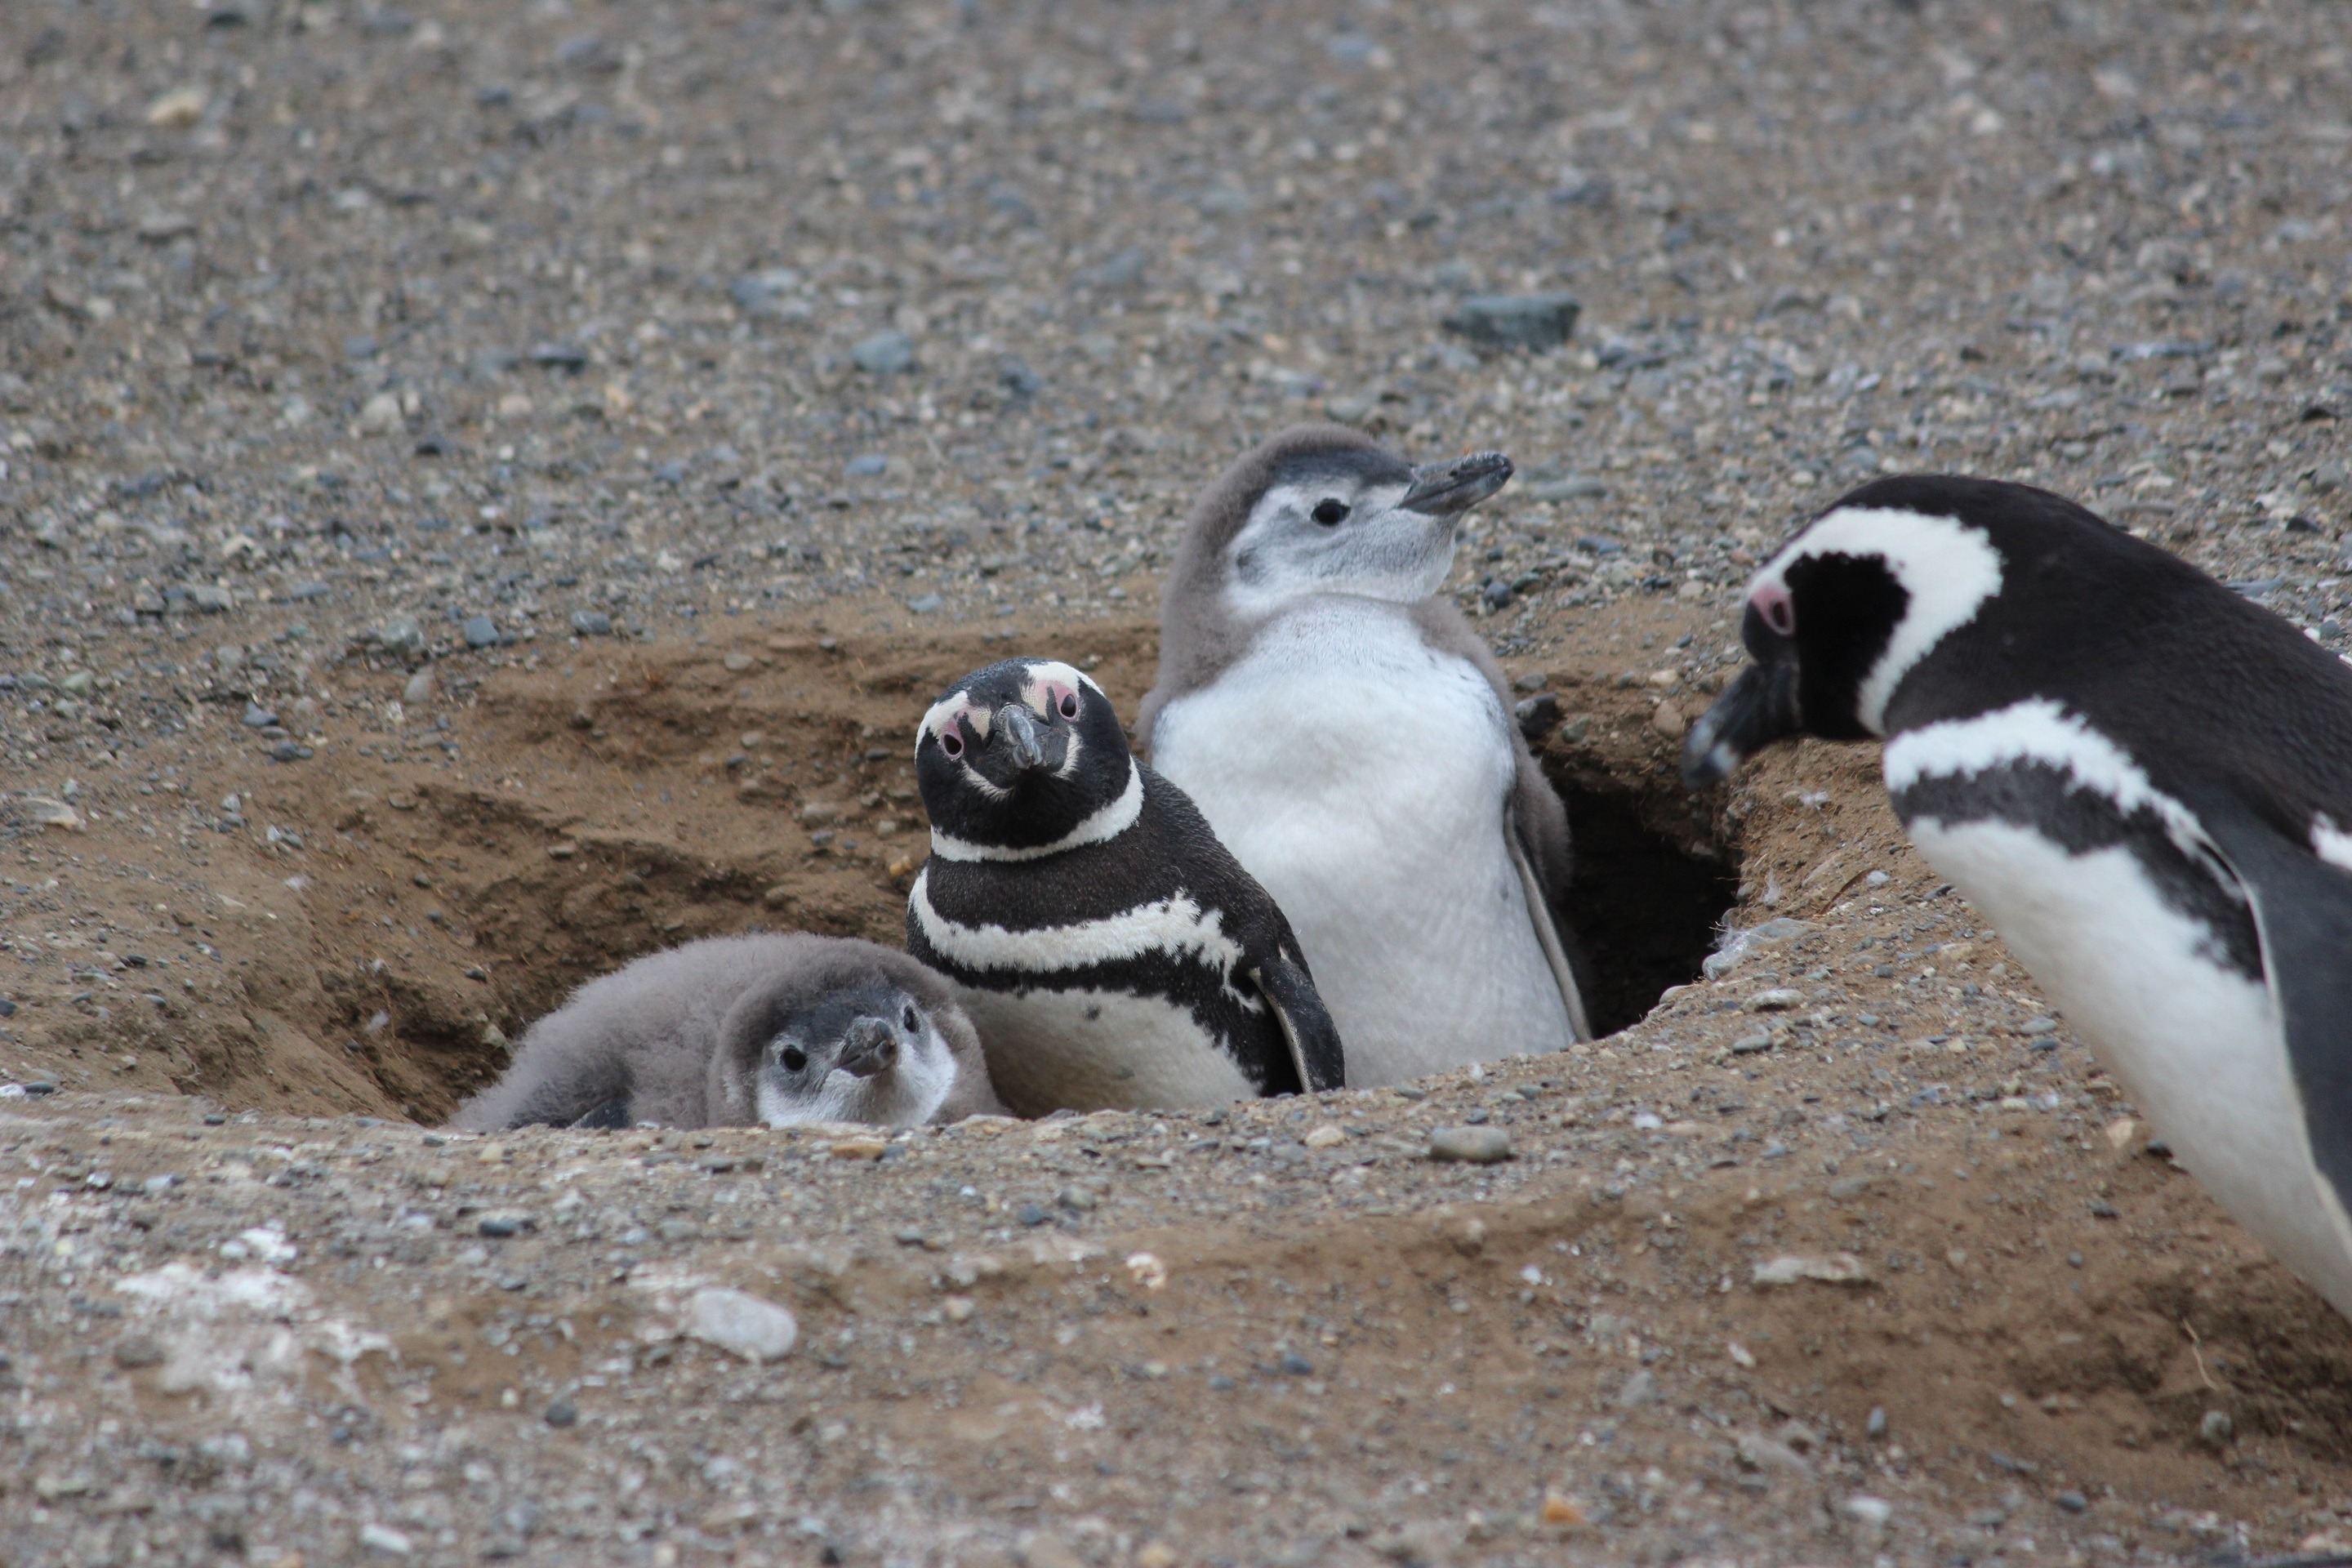
cold, winter, bird, animal, wildlife, ice, beak, fauna, penguin, birds, family, happy, vertebrate, penguins, flightless bird, perching bird, penguin family, penguin baby